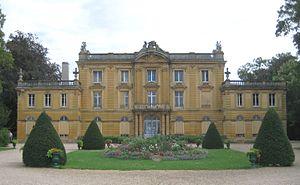
La liste des châteaux de Meurthe-et-Moselle recense de manière non exhaustive les châteaux, maisons fortes, mottes castrales, situés dans le département français de Meurthe-et-Moselle. Il est fait état des inscriptions et classements au titre des monuments historiques.
Jarny est une commune française située dans le département de Meurthe-et-Moselle, en Lorraine, dans la région Grand Est.